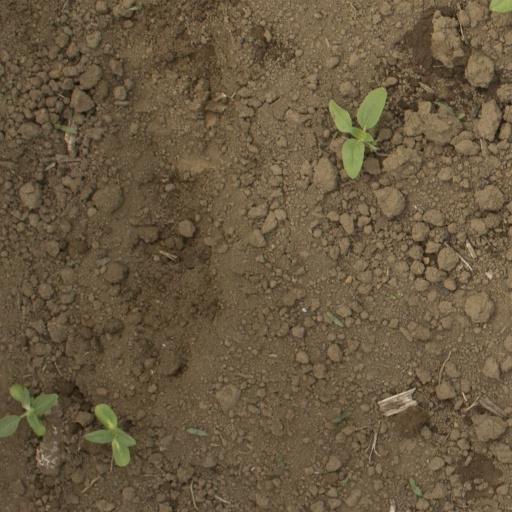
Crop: Jerusalem artichoke